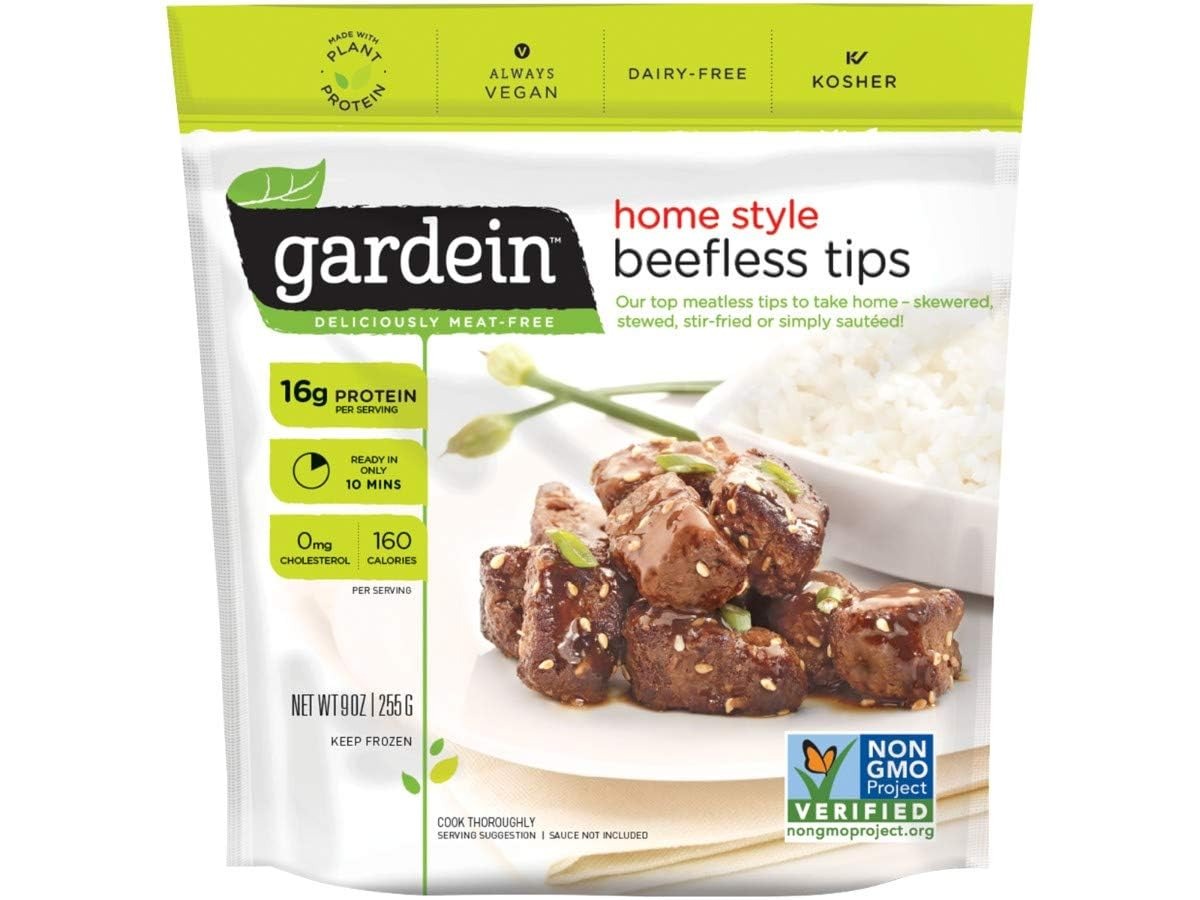
Item Name: Gardein Homestyle Beefless Tip, 9 Ounce -- 8 per case.
Value: 72.0
Unit: Ounce

Price: 98.99